Kuchaman City railway station

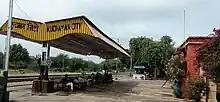
Kuchaman City railway station

Transport facility between station and Kuchaman- 1). there is a specifically serviced bus, which is active whole day on the road according to the train's departure and arrival to facilitate the passengers. 2). Narayanpura is situated on the highway that connects kuchaman to ajmer, so Rsrtc buses and private busses stops there and can be used in transportation.